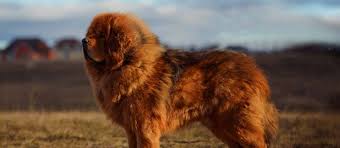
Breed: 205-n000030-Tibetan_mastiff